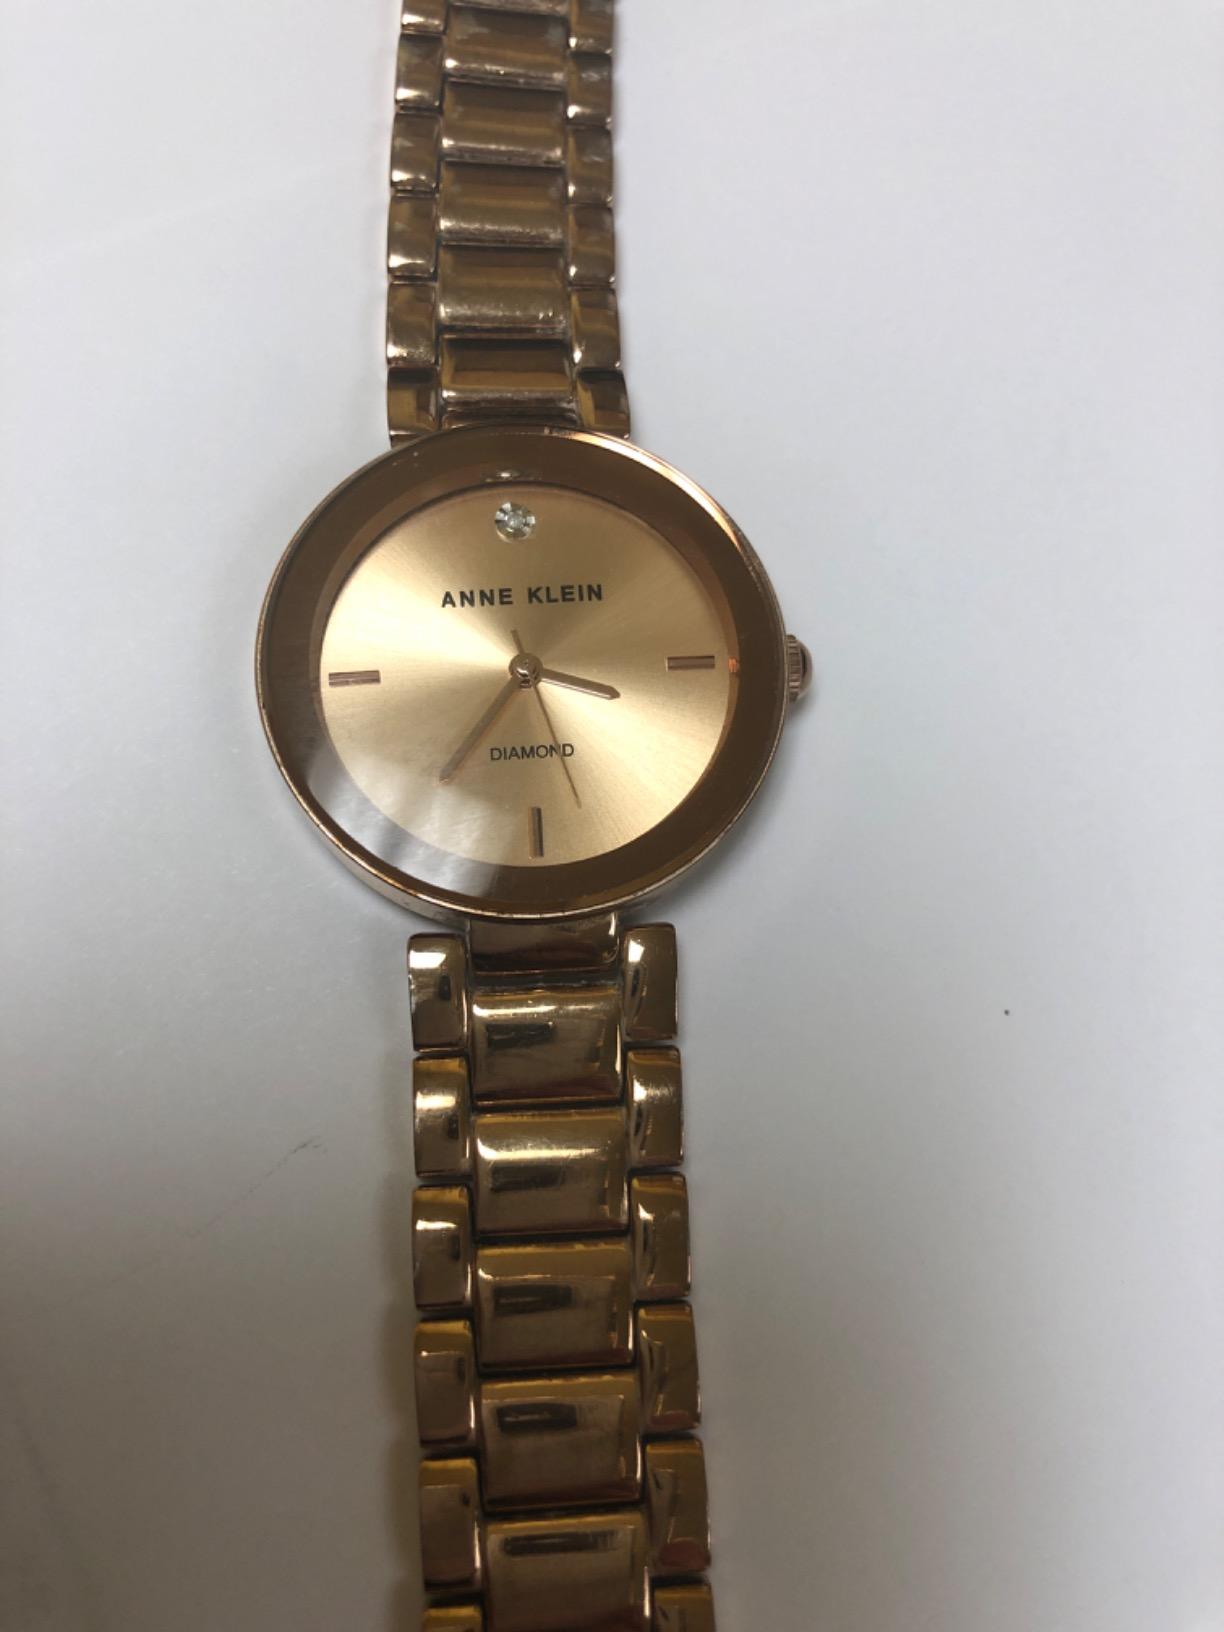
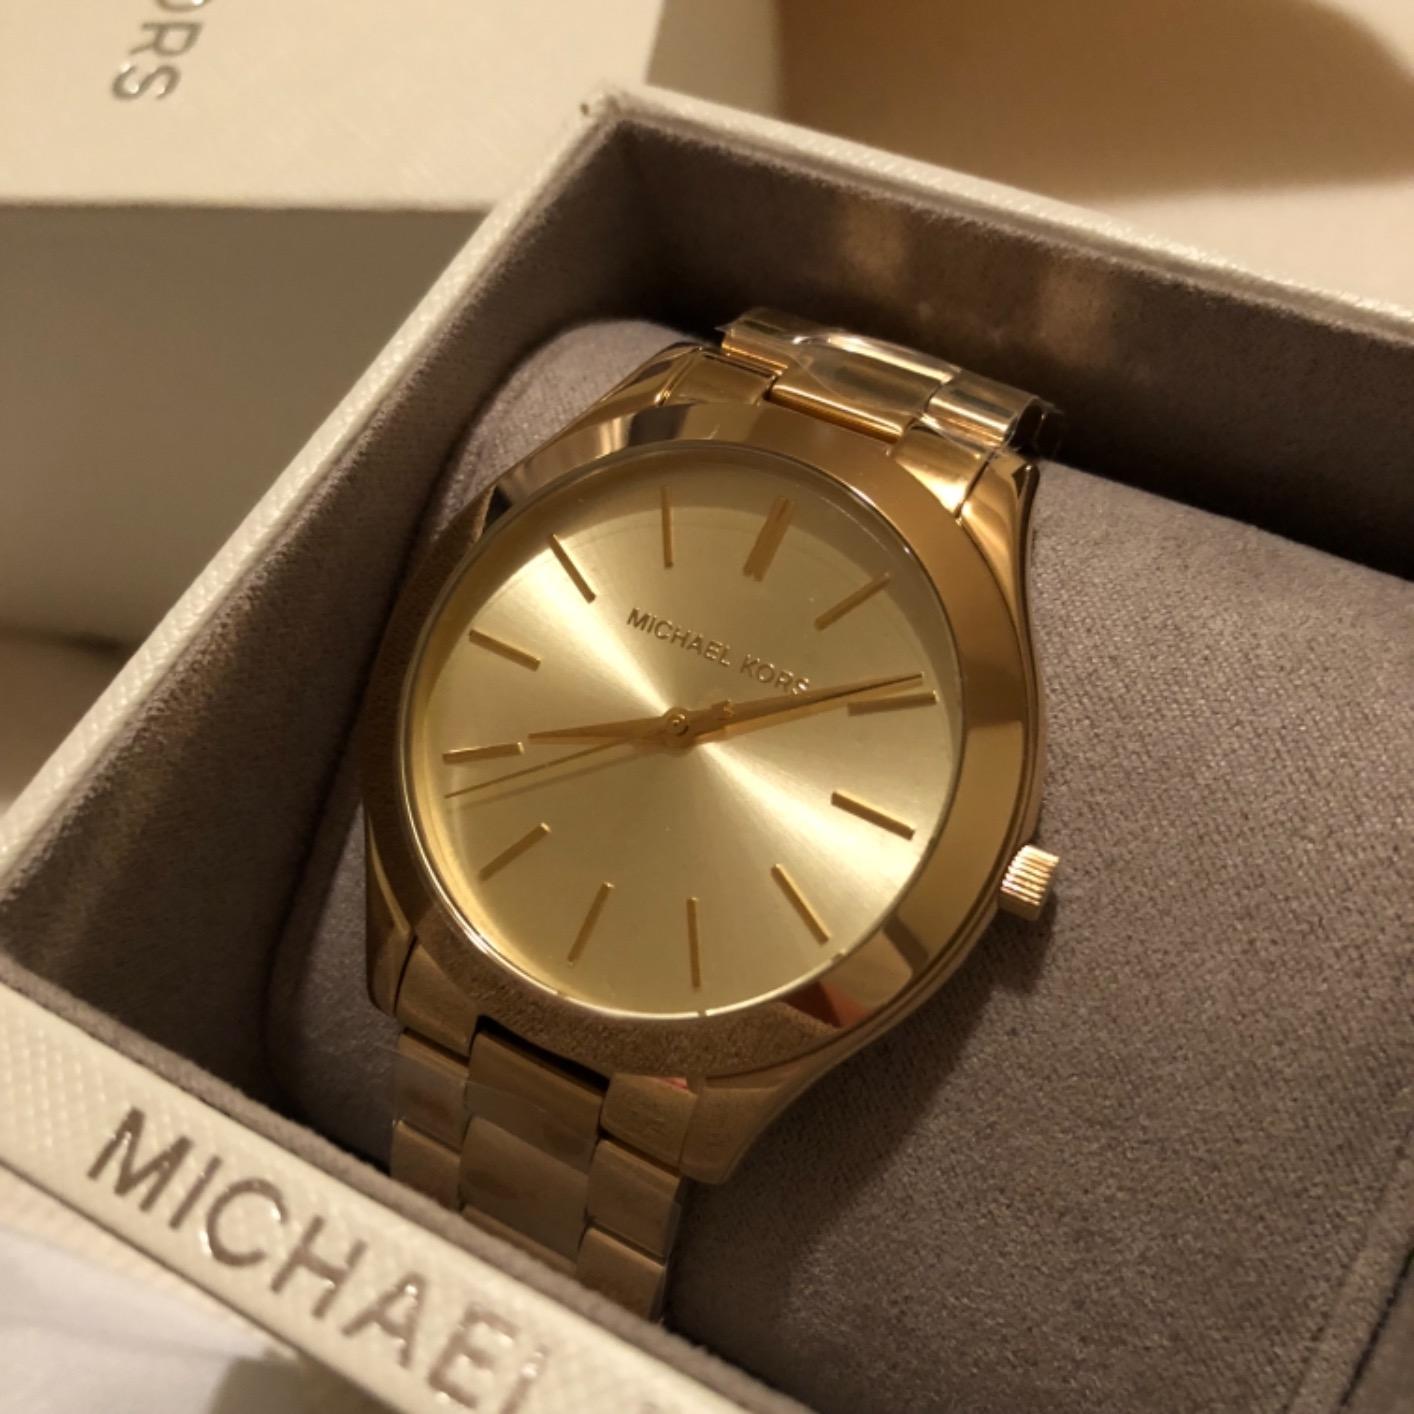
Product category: accessories_watch
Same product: no